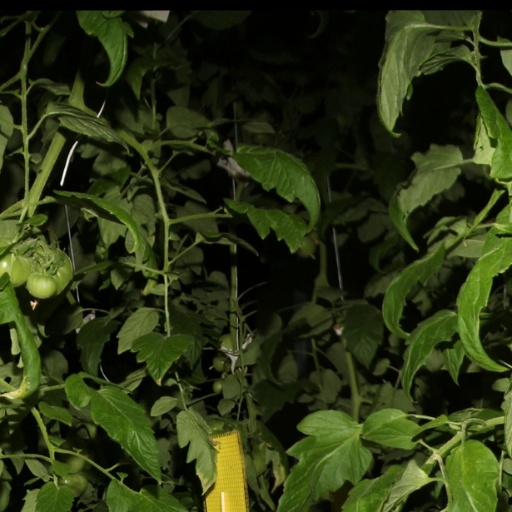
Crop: tomato